Battle of Cuito Cuanavale

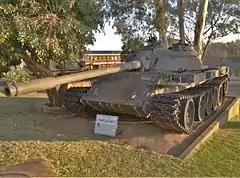
FAPLA or Cuban T-55 tank. A number engaged a force of Olifant Mk1As in the counter-attack against SADF advance units on 14 February.

On 13 January the SADF attacked the 21st brigade, starting with air strikes and artillery bombardments. Over two days the FAPLA unit was driven out of their positions, and lost 7 tanks with 5 more captured, various other vehicles destroyed and captured, and 150 men dead or captured. UNITA lost 4 dead and 18 wounded, and the SADF had one man wounded and one armoured vehicle damaged. However the SADF was again unable to exploit the momentum, due to a shortage of reserves and supplies. UNITA occupied the captured positions, and the SADF withdrew, but UNITA lost the positions later to a FAPLA counter-attack. A large Cuban and FAPLA column was on the way from Menongue for the relief of Cuito Cuanavale, but progress in the rainy season was slow due to the need to clear the UNITA minefields and guard against possible ambushes. They did not reach Cuito Cuanavale in time to take part in the first engagement.